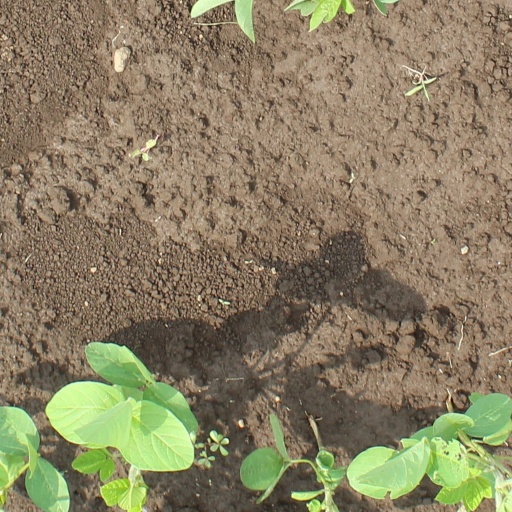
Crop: soybean